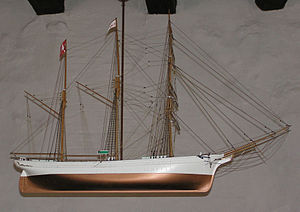
Vejstrup Kirke (Svendborg Kommune) / Kirkeskib
3 master skonnert, model efter barketinen Saga af Marstal, Skibsreder A.E. Sørensens første skib. Modellen er udført af maler Ove Andersen, Slagelse
Vejstrup Kirke er sognekirke i Vejstrup Sogn (Svendborg Kommune).